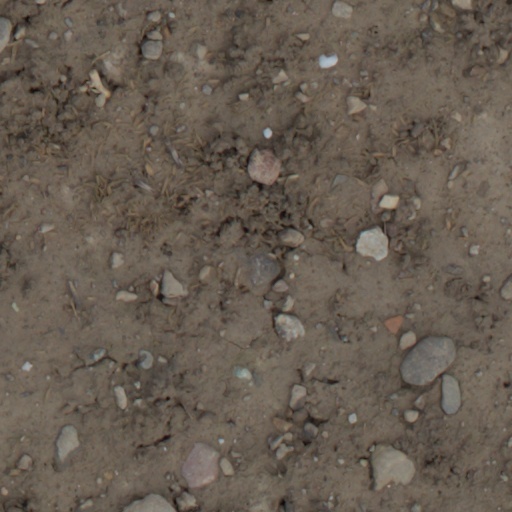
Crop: wheat